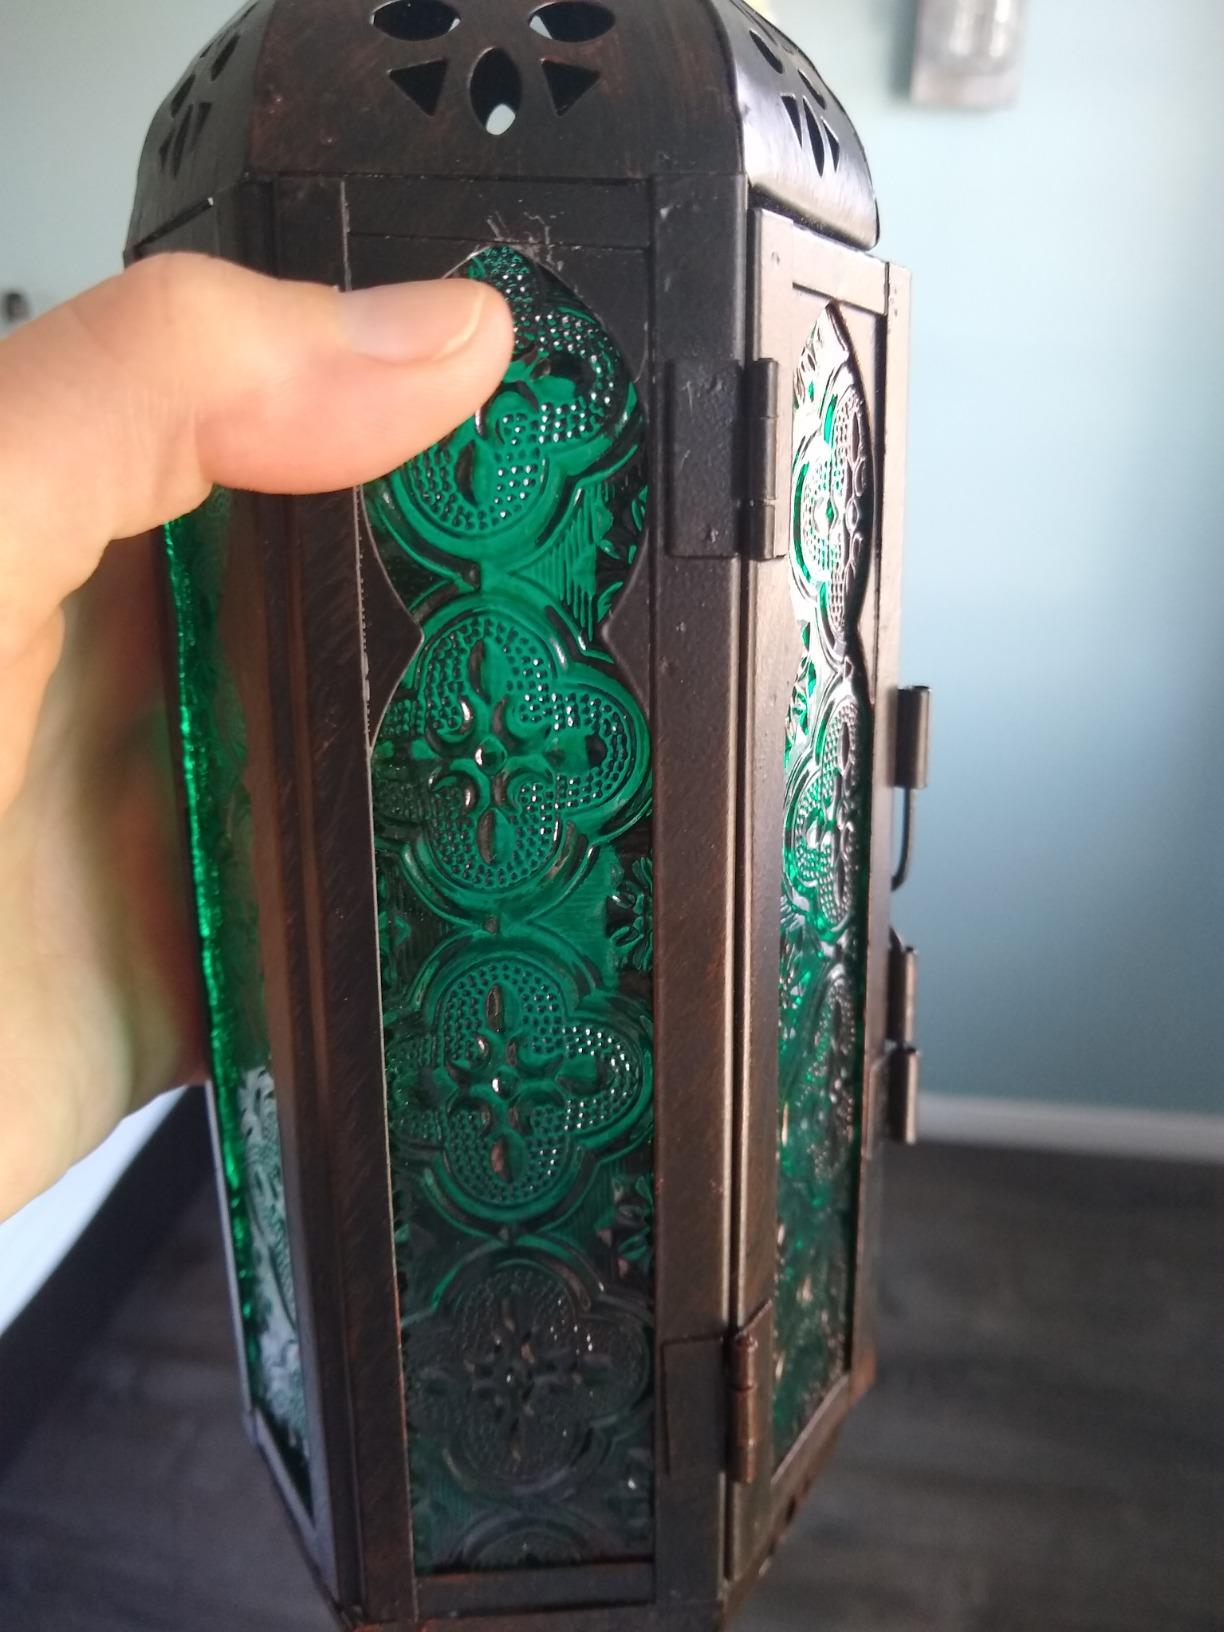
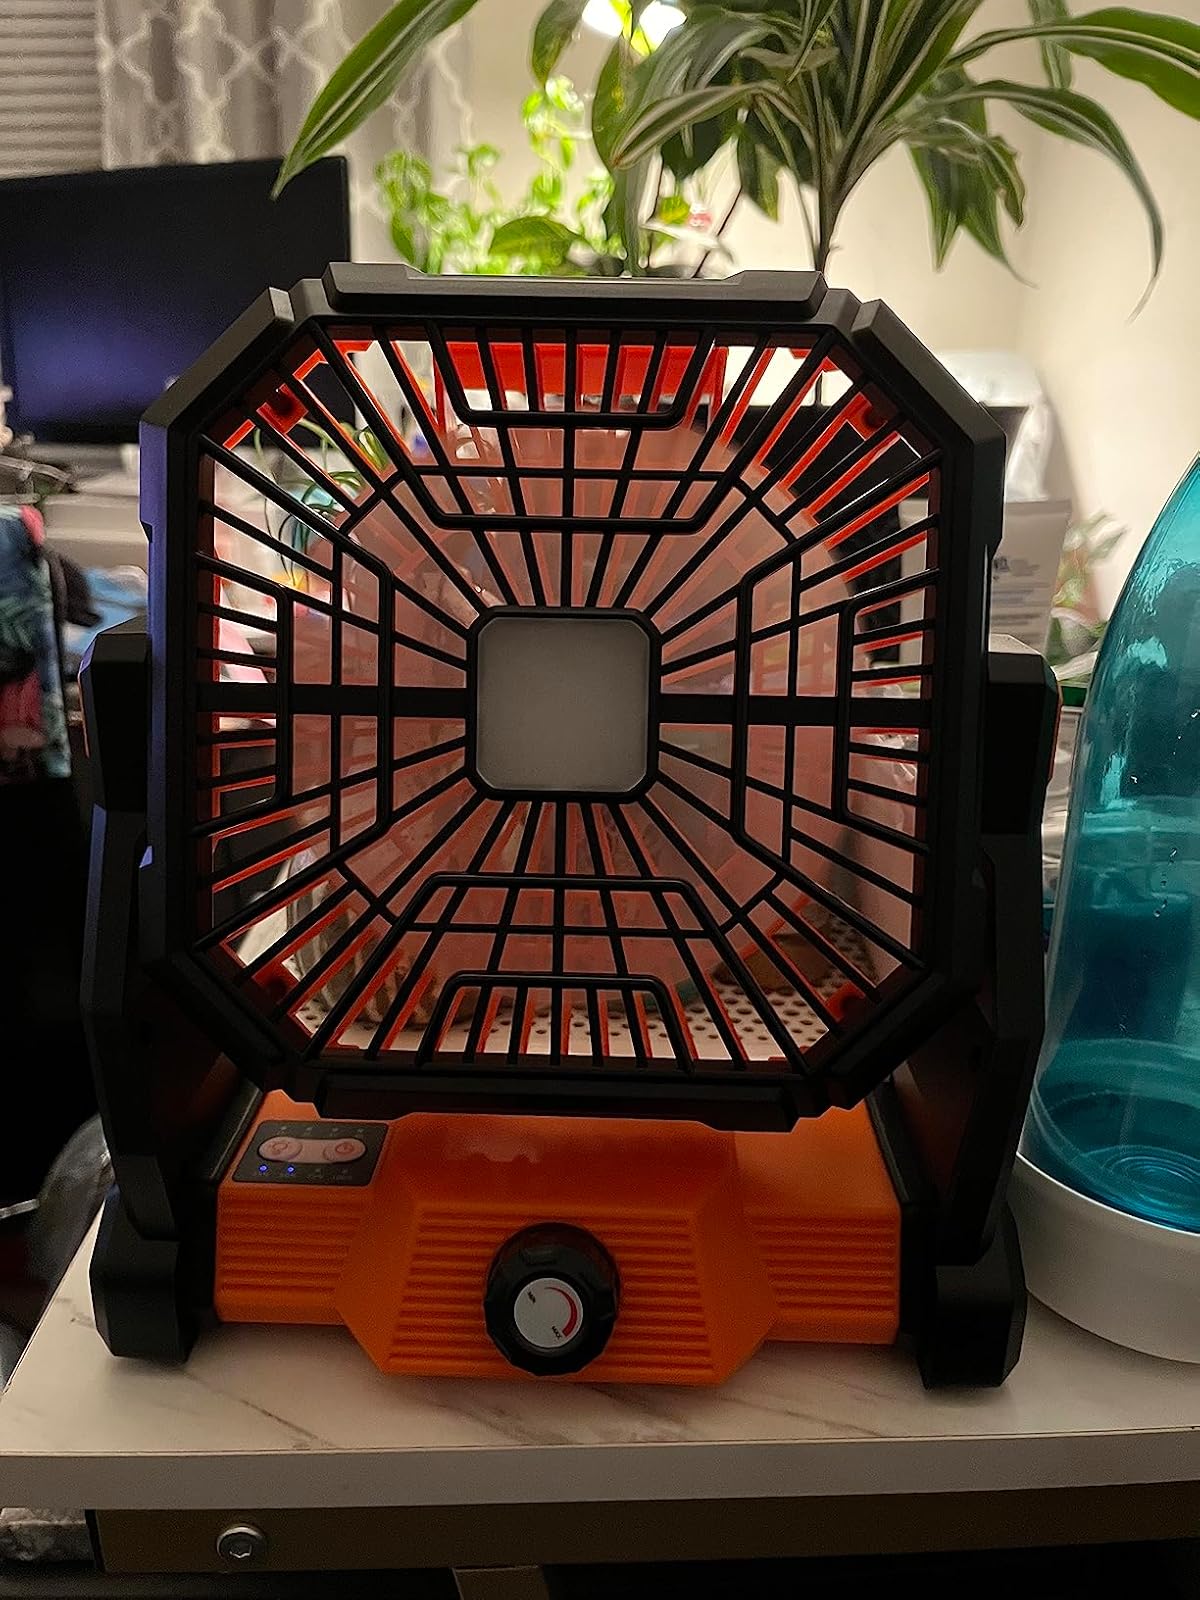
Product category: lantern
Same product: no